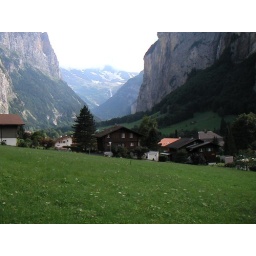
The view from the train window near Wengen